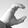
ASL letter: C